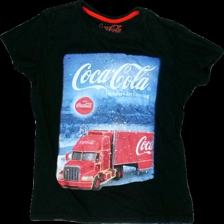
View: front
Type: T-shirt
Category: Children
Brand: Not in the list
Brand text on label: coca cola
Colors: Blue, Black, Red, Multicolor
Material: 100% cotton
Pattern: Logo print
Cut: Regular
Size: 158
Season: All
Stains: Major
Damage: fläckar
Damage location: middle center
Damage 2 location: middle right
Damage 3 location: top center
Price range: <50
Recommended usage: Export
Description: svart t-shirt med cola bil på, fläckar fram och hårig